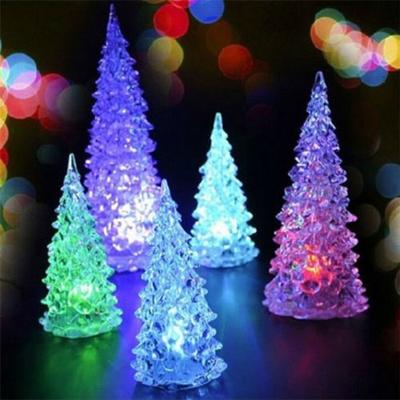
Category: table